Are You Here

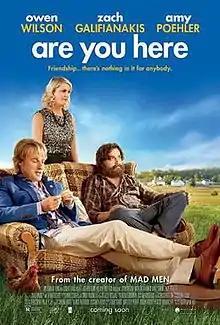
Theatrical release poster

Are You Here (also known as You Are Here) is a 2013 American comedy-drama film written and directed by Matthew Weiner. The film stars Owen Wilson, Zach Galifianakis and Amy Poehler. The plot follows a bipolar man who inherits his estranged father’s fortune and must then battle his sister in court for it while simultaneously battling his psychological issues. The film premiered on September 7, 2013 at the Toronto International Film Festival under the title "You Are Here", and released in the United States on August 22, 2014.